Rapture (1950 film)

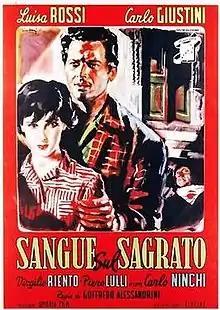

Rapture is a 1950 Italian melodrama film directed by Goffredo Alessandrini.